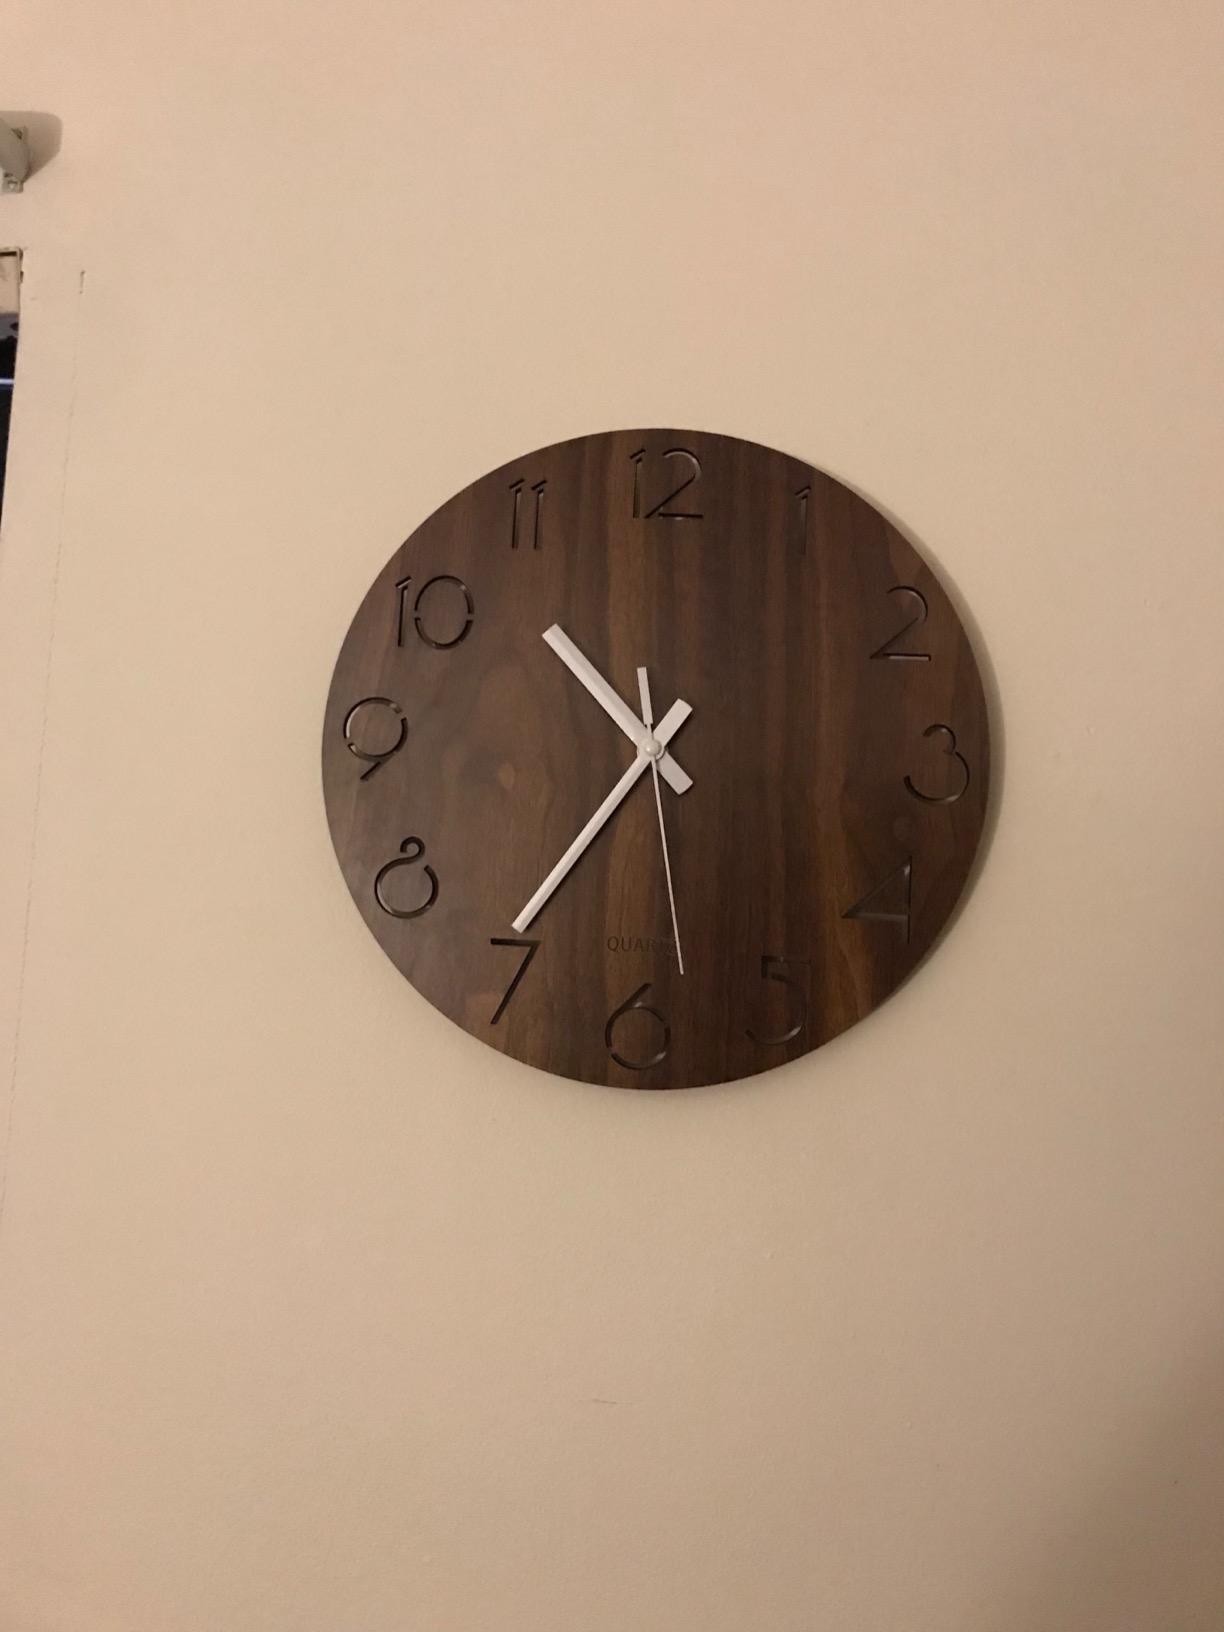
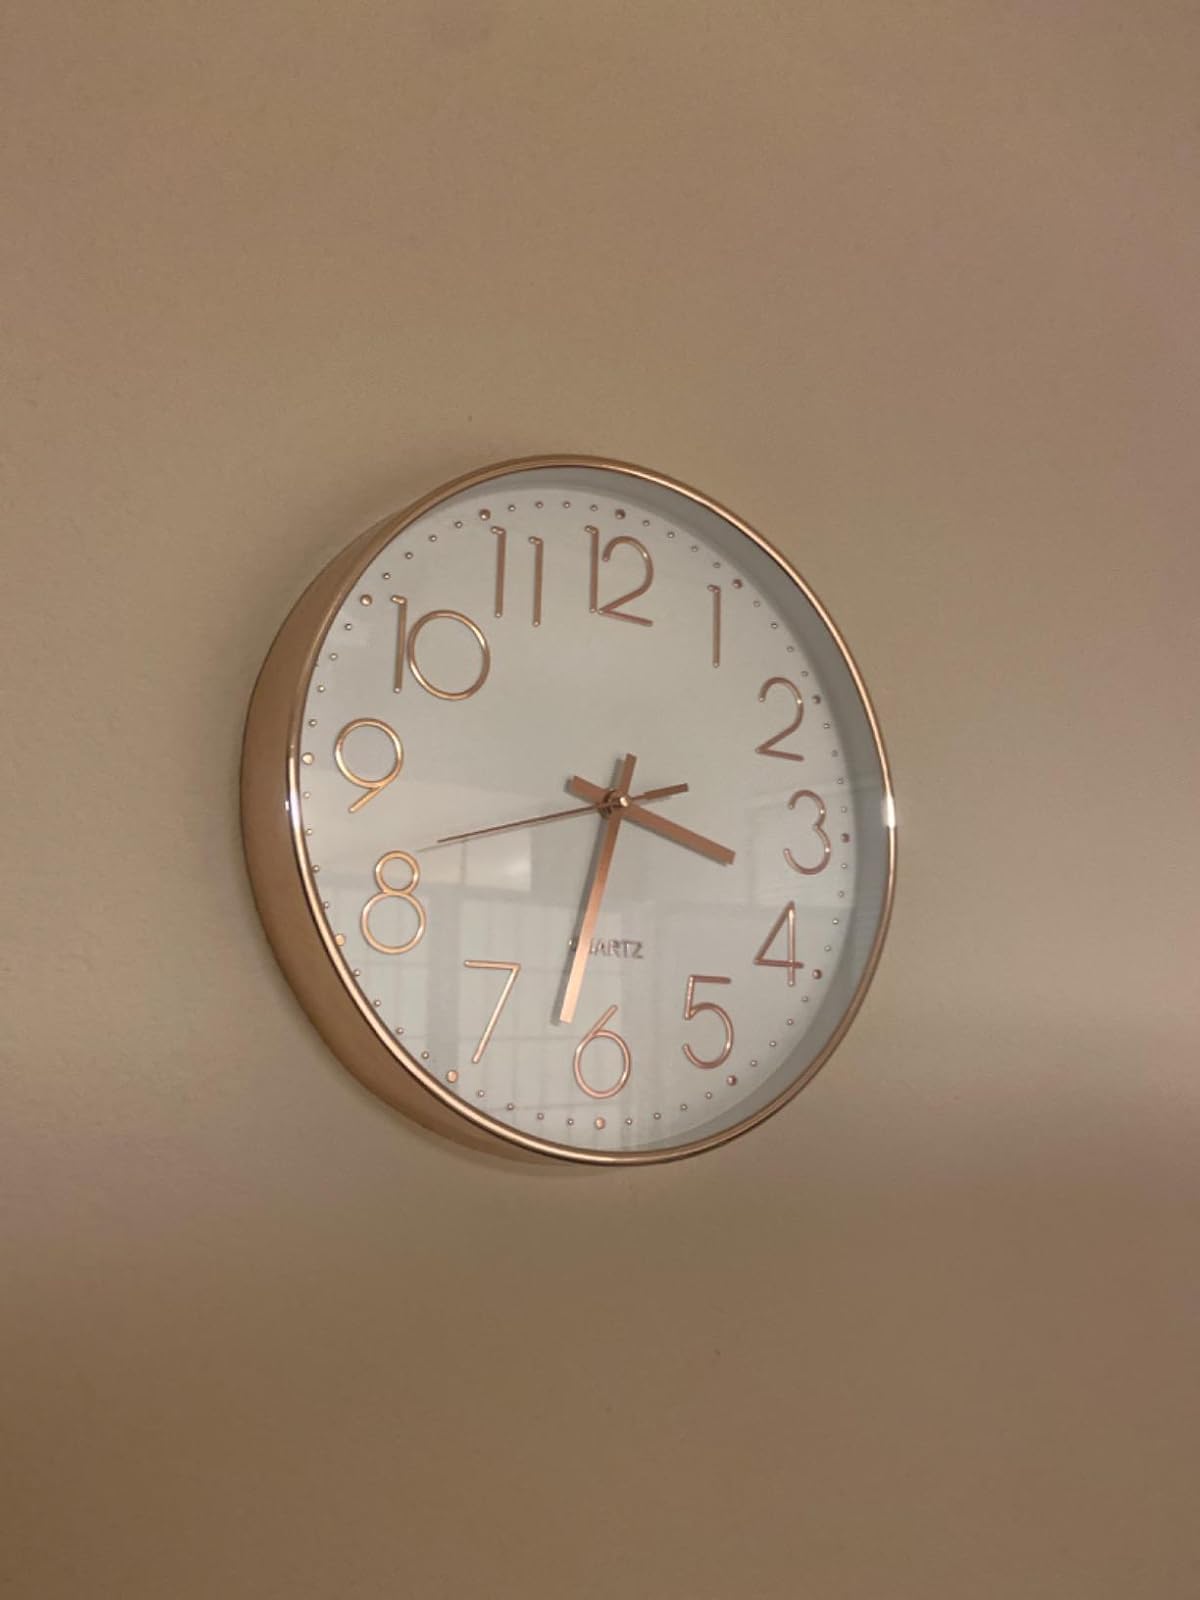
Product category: clock
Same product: no